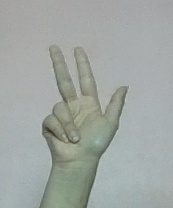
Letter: al